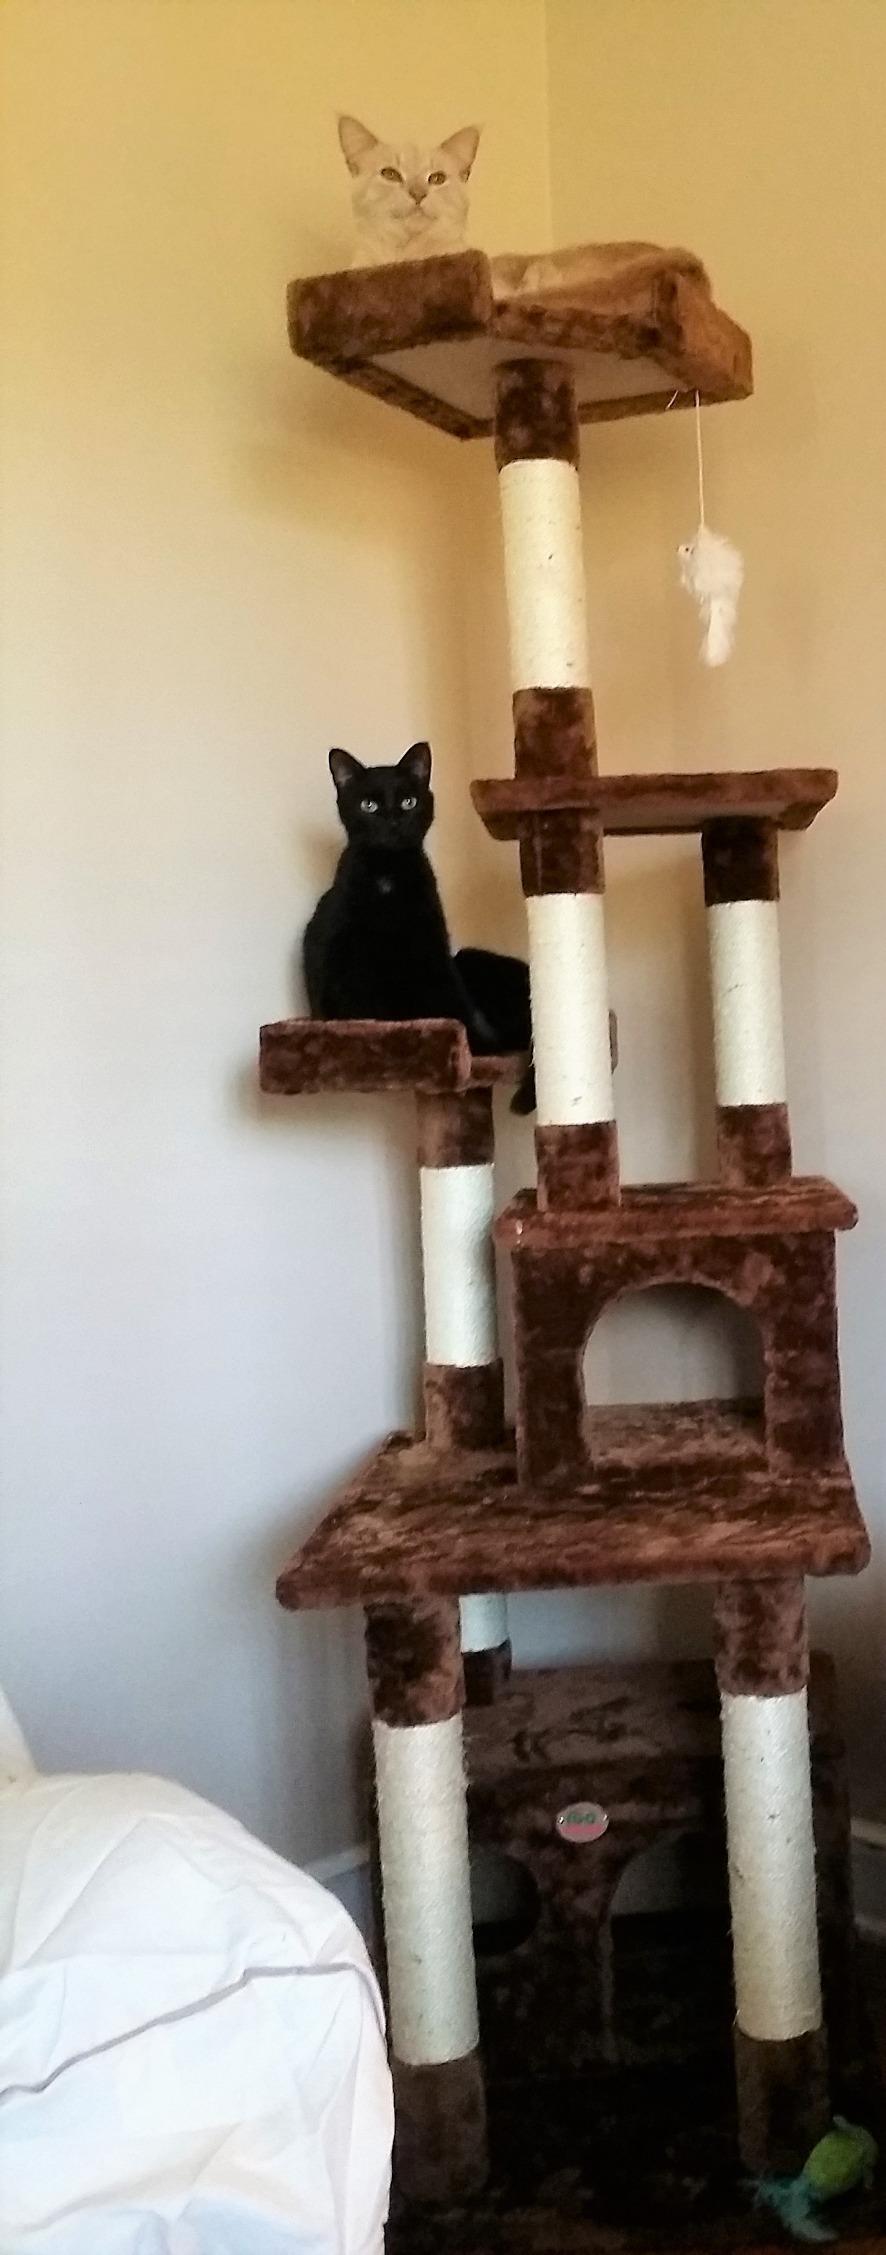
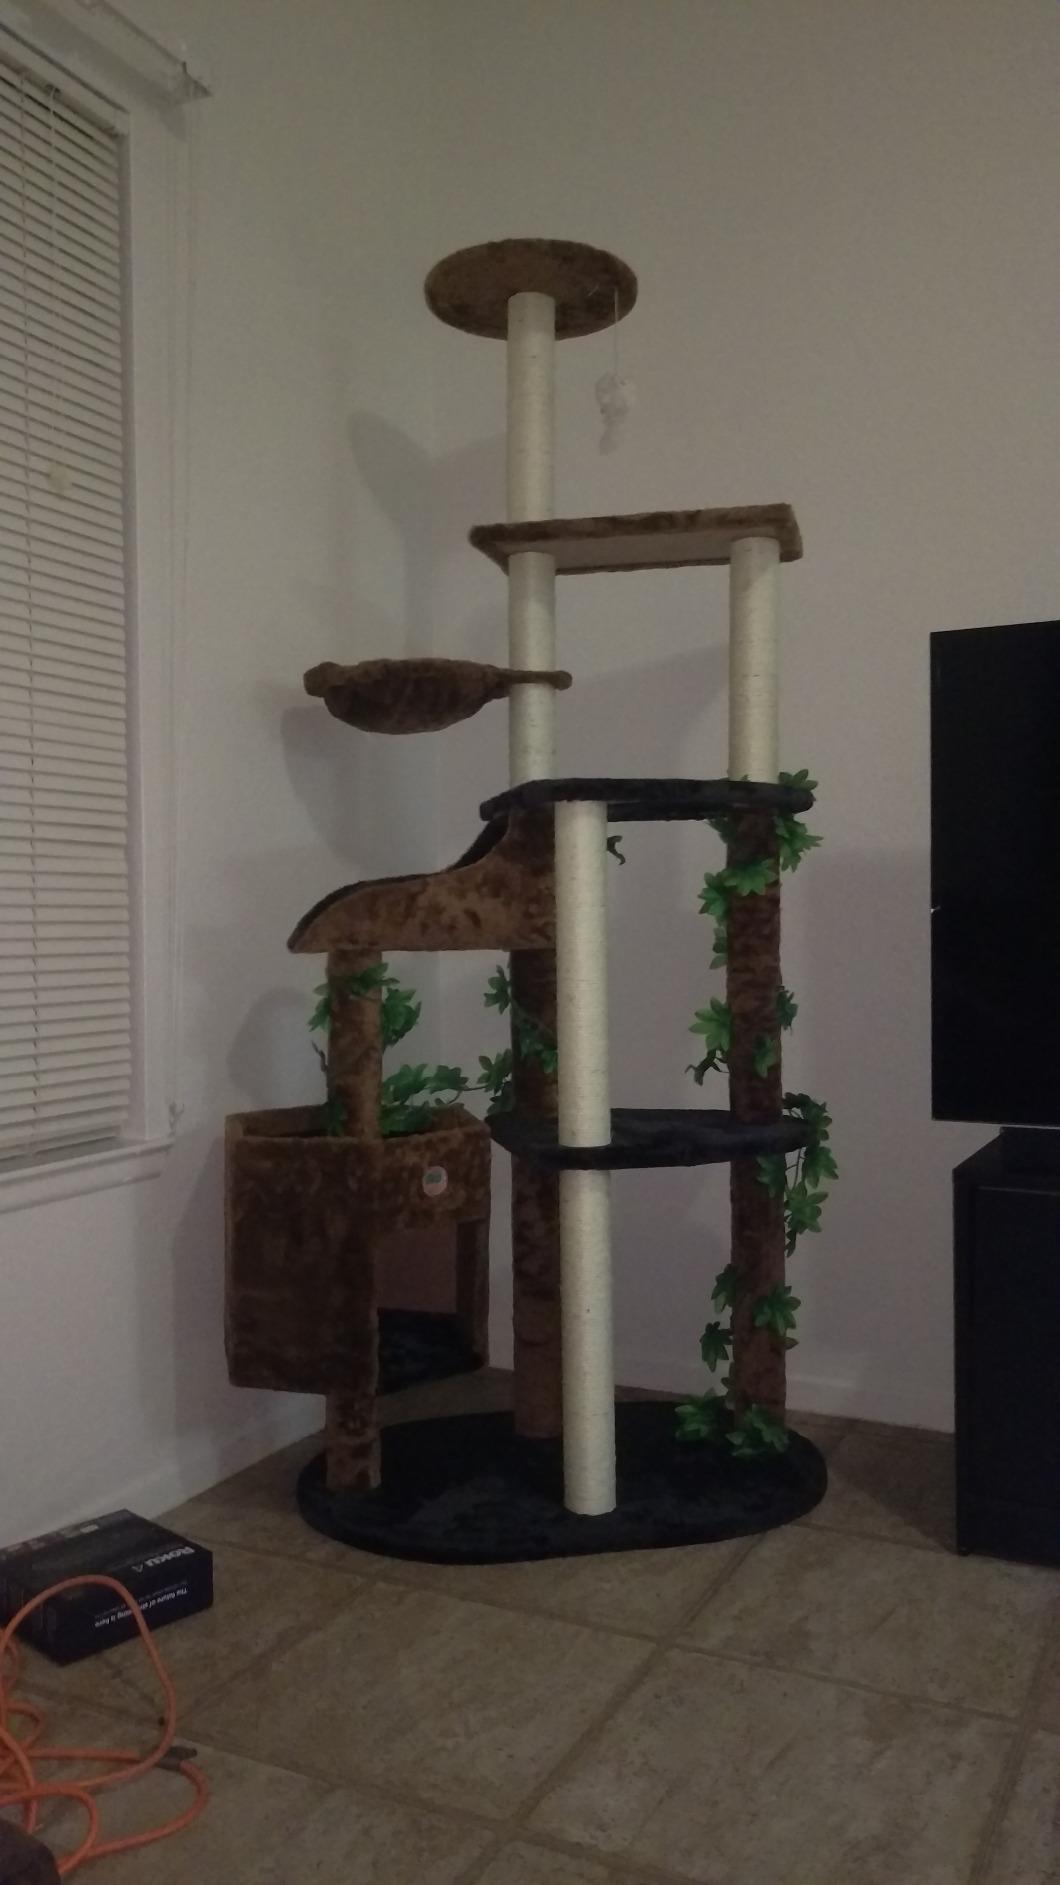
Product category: items_cat tree
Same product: no